Indonesians in Taiwan

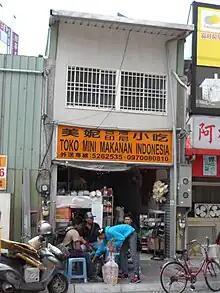
Indonesian food shop in Hsinchu City

Indonesians in Taiwan form one of the island's larger communities of foreign residents. There are 144,651 people who have nationality of the Republic of Indonesia reside in Taiwan as of December 2010. This includes 19,554 males and 125,097 females, with 136,679 people serving as foreign laborers.